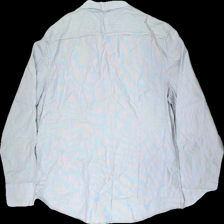
View: back
Type: Shirt
Category: Men
Brand: Not in the list
Brand text on label: RDWD Outdoor Sportswear
Colors: Blue, White
Material: 100% cotton
Pattern: Striped
Cut: Regular
Size: XL
Trend: Sports
Price range: 50-100
Recommended usage: Reuse